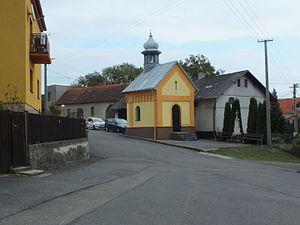
Zbyslavice est une commune du district d'Ostrava-Ville, dans la région de Moravie-Silésie, en République tchèque. Sa population s'élevait à 632 habitants en 2018.